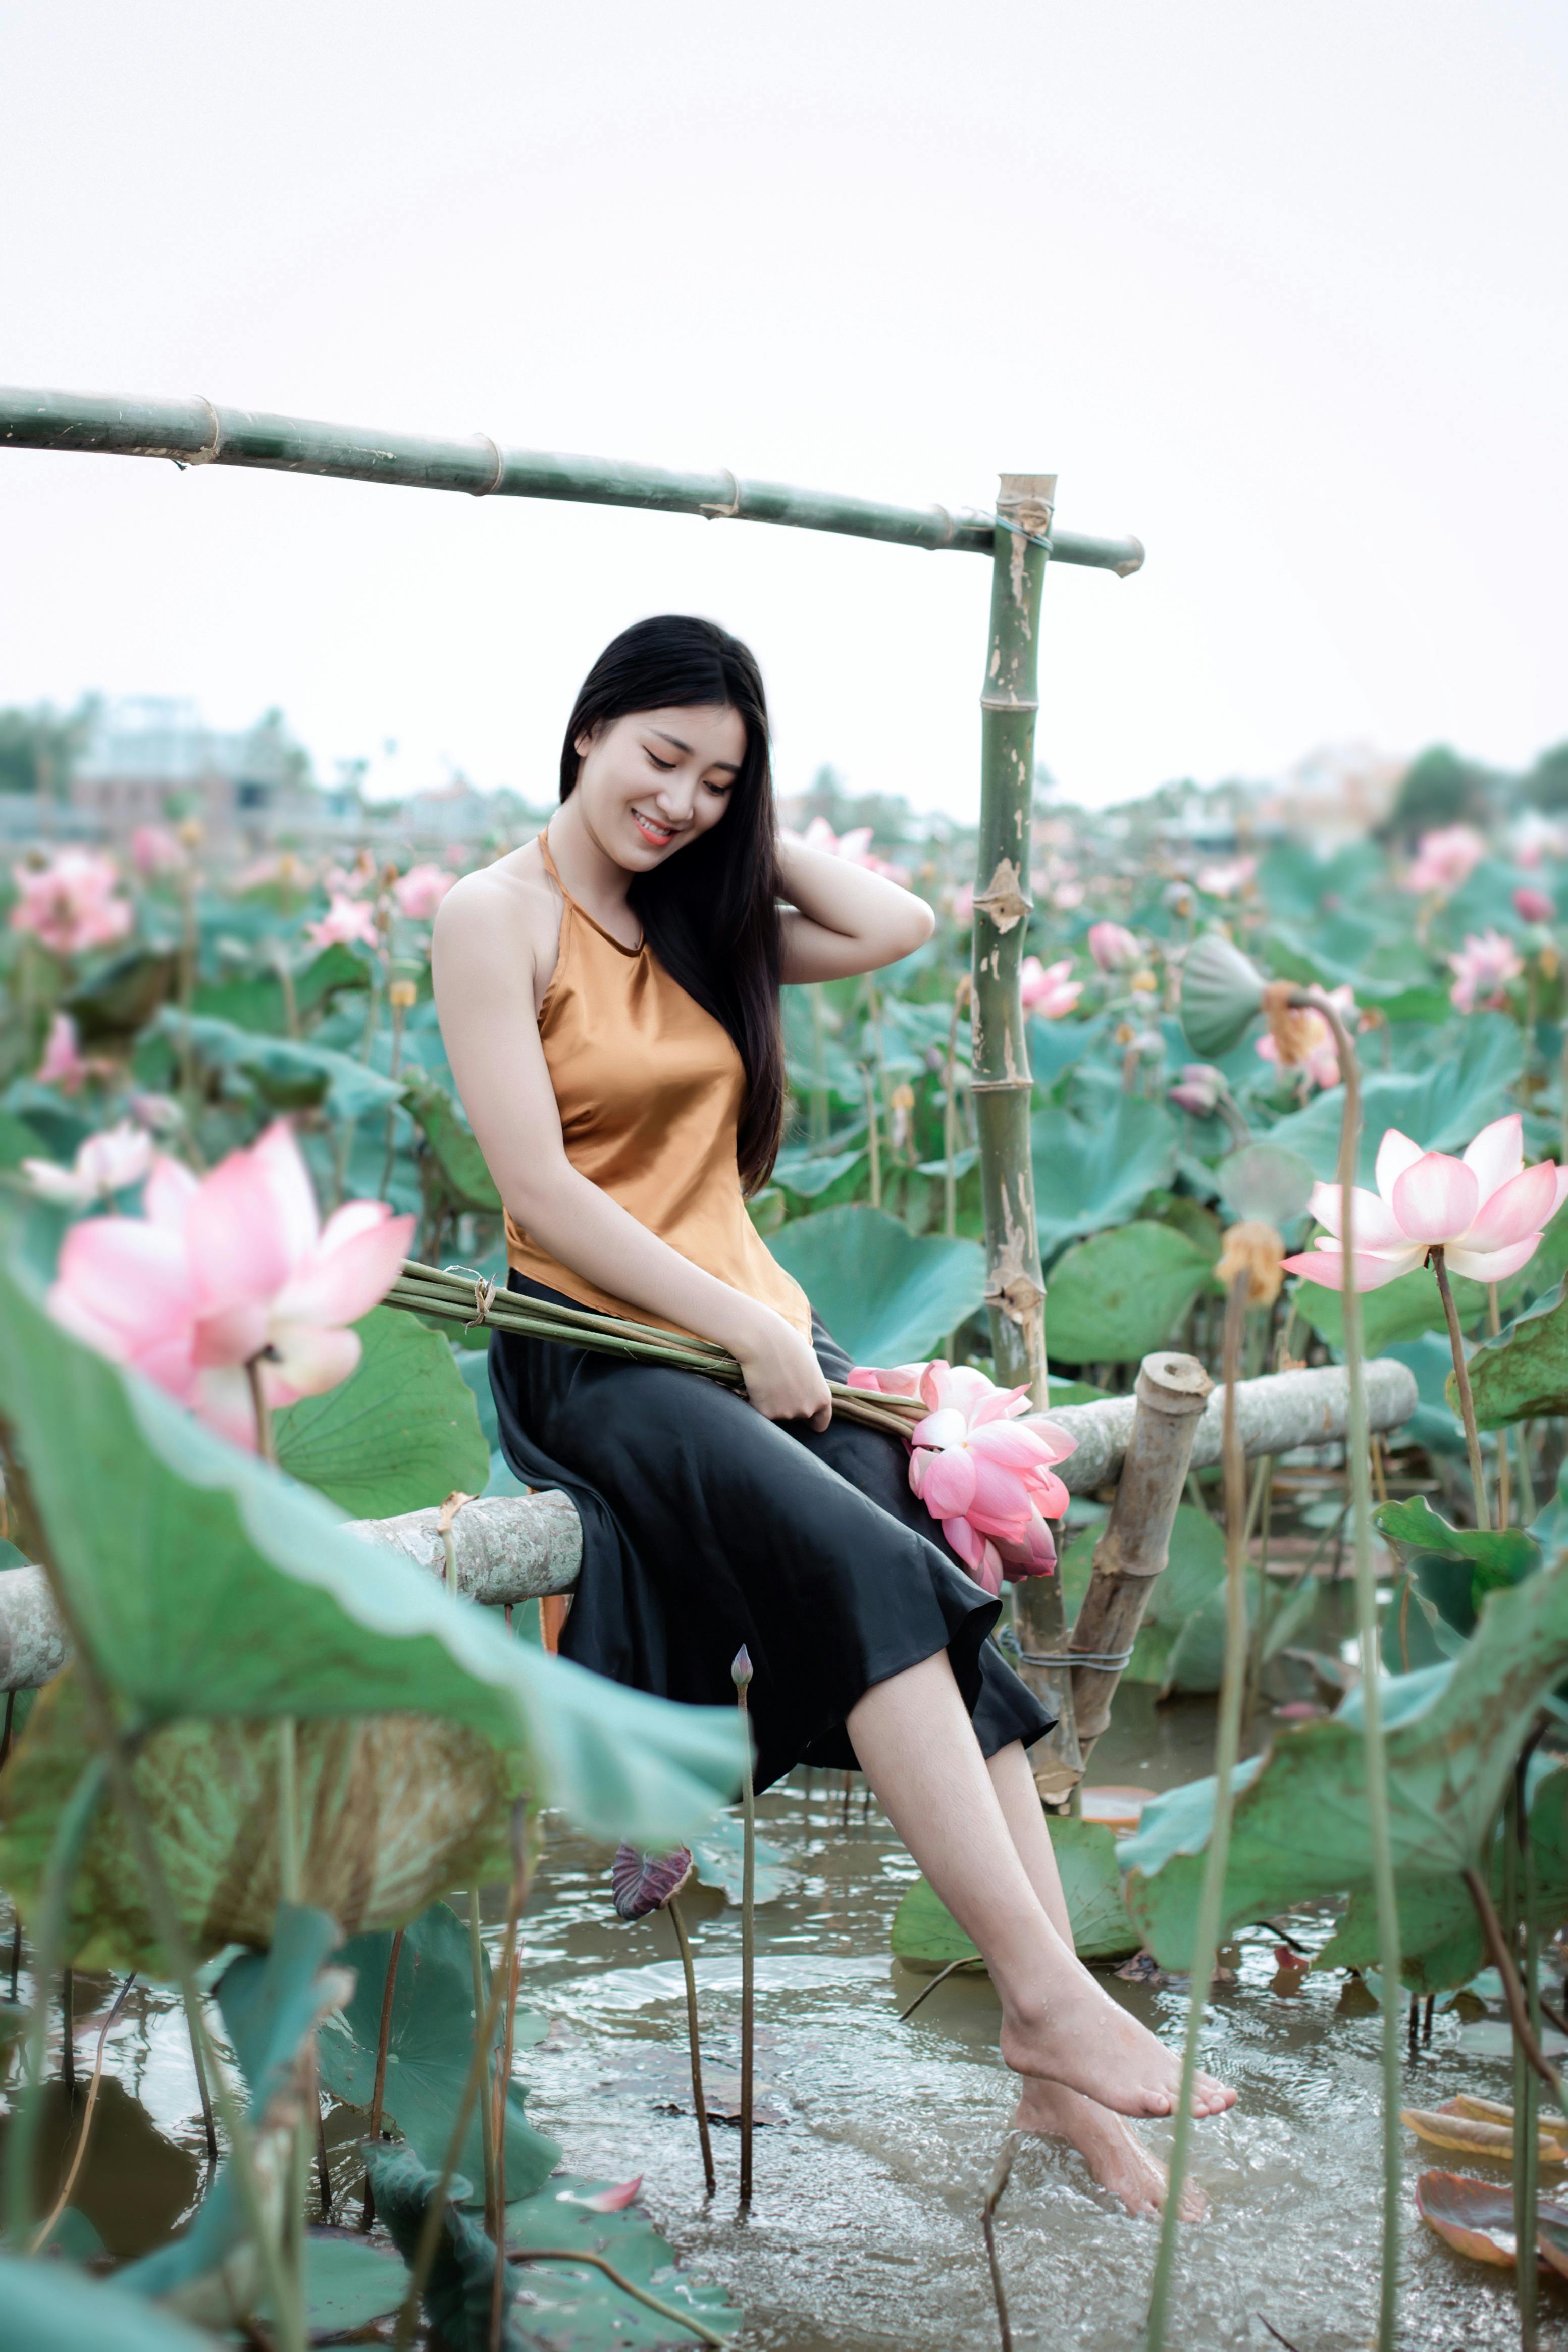
woman, face, flower, plant, photograph, People in nature, botany, petal, flash photography, happy, grass, pink, sky, leisure, summer, thigh, lotus, flowering plant, recreation, human leg, aquatic plant, chair, sitting, wildflower, landscape, fun, garden, sandal, water lily, plantation, plant stem, lotus family, floral design, photo shoot, blossom, vacation, tourism